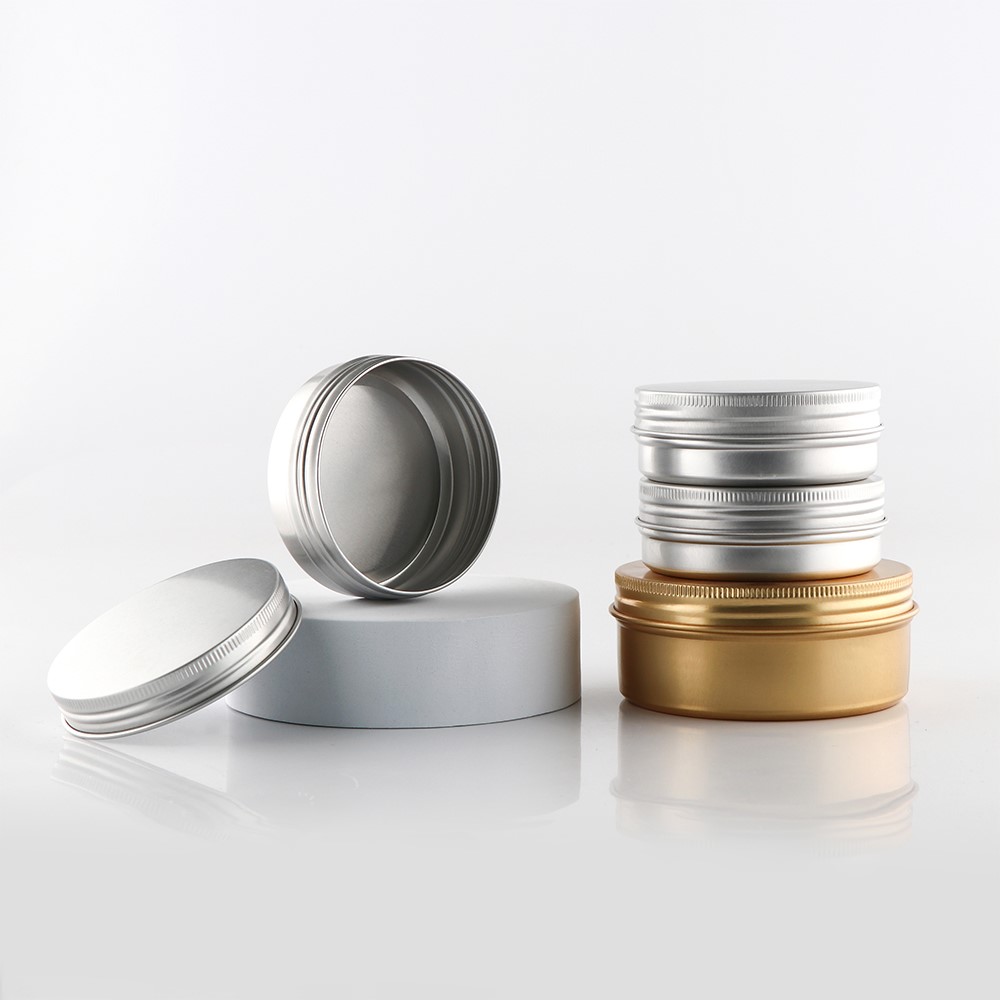
Label: metal